Rio Haryanto

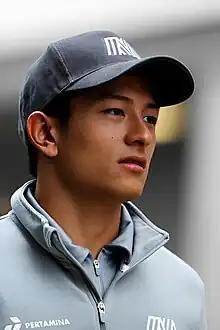
Haryanto at the 2016 Russian Grand Prix

Rio Haryanto (born 22 January 1993) is an Indonesian businessman and former racing driver who competed at 12 Formula One Grands Prix, all in . He remains Indonesia's only Formula One competitor as well as the first Muslim driver in the series.